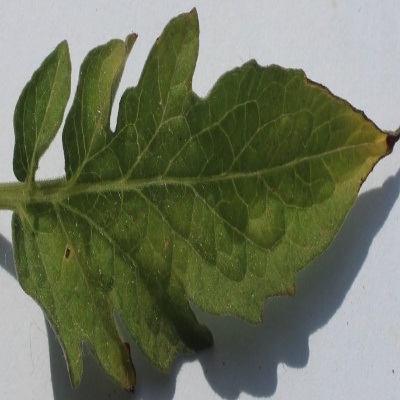
Crop: Tomato
Condition: leaf blight